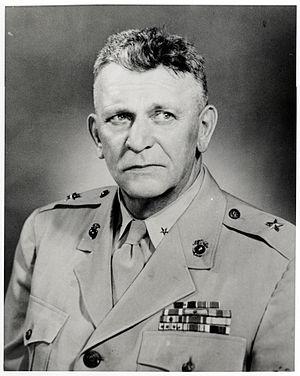
Harry Bluett Liversedge « The Horse », était un athlète américain spécialiste du lancer du poids qui participa aux Jeux olympiques d'été de 1920 et y gagna une médaille de bronze à l'épreuve du lancer de poids.